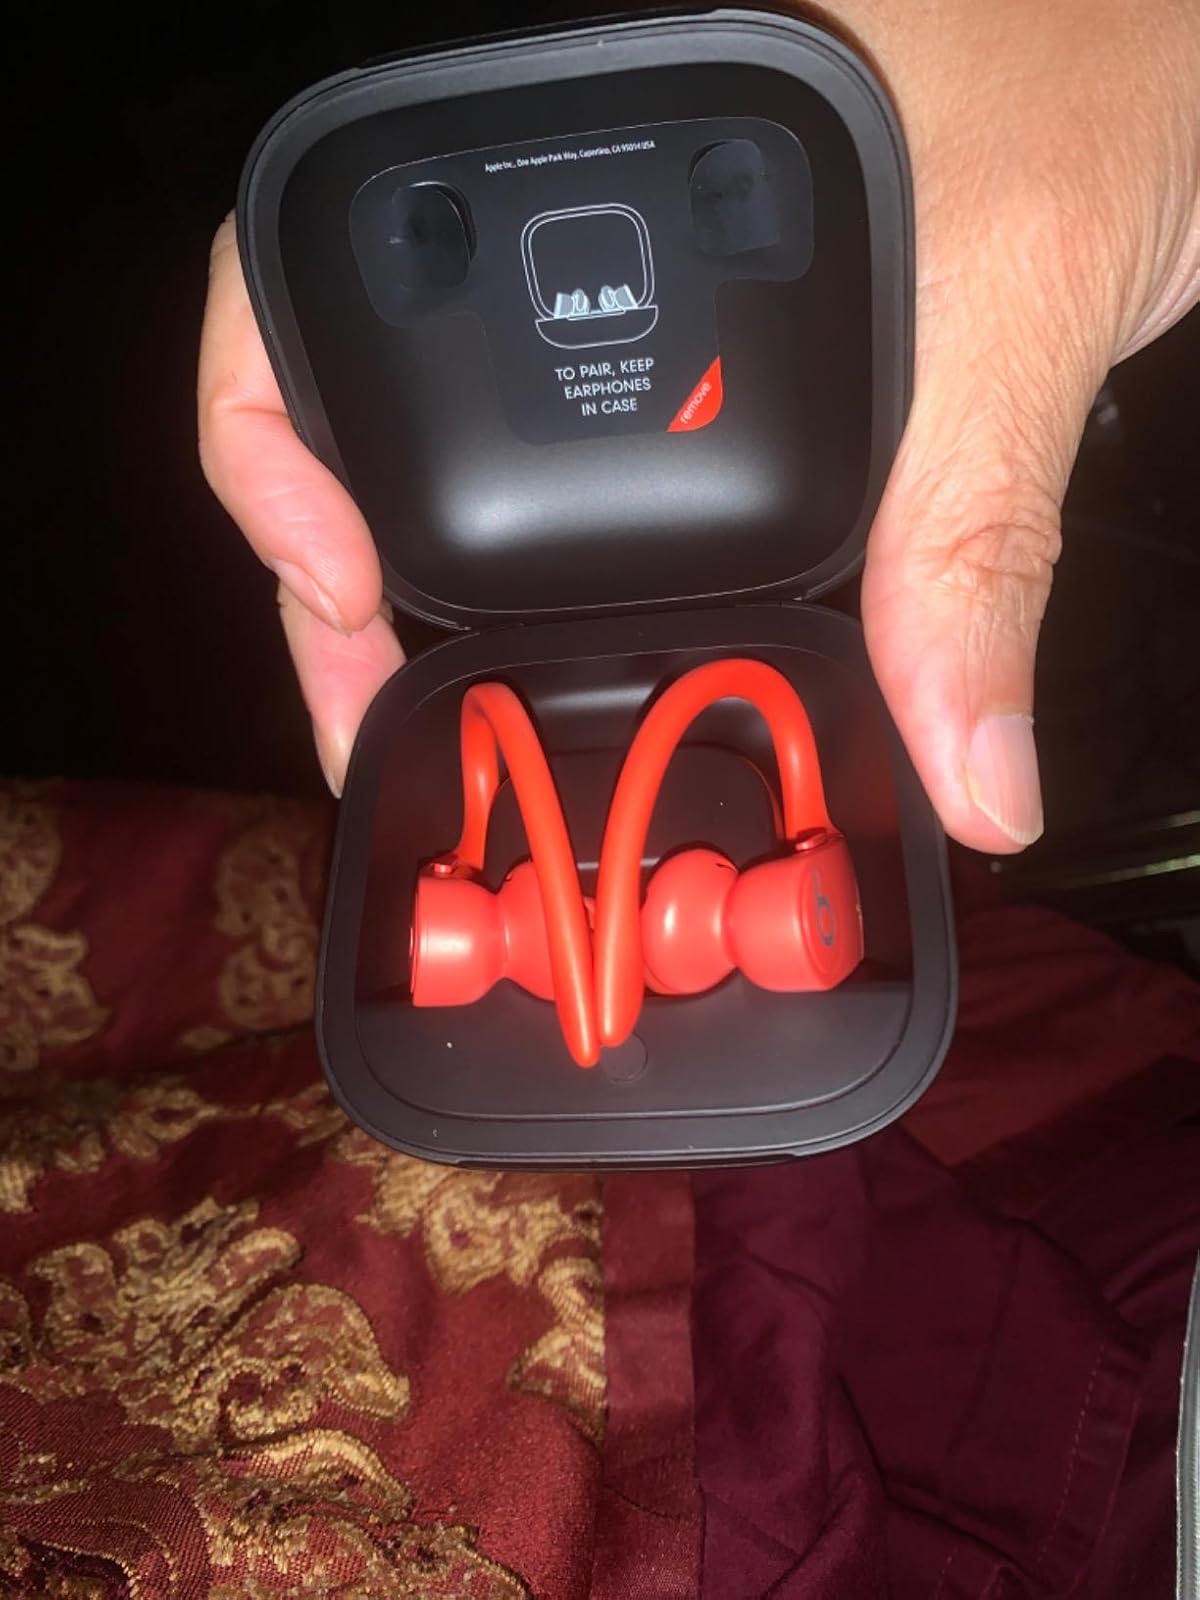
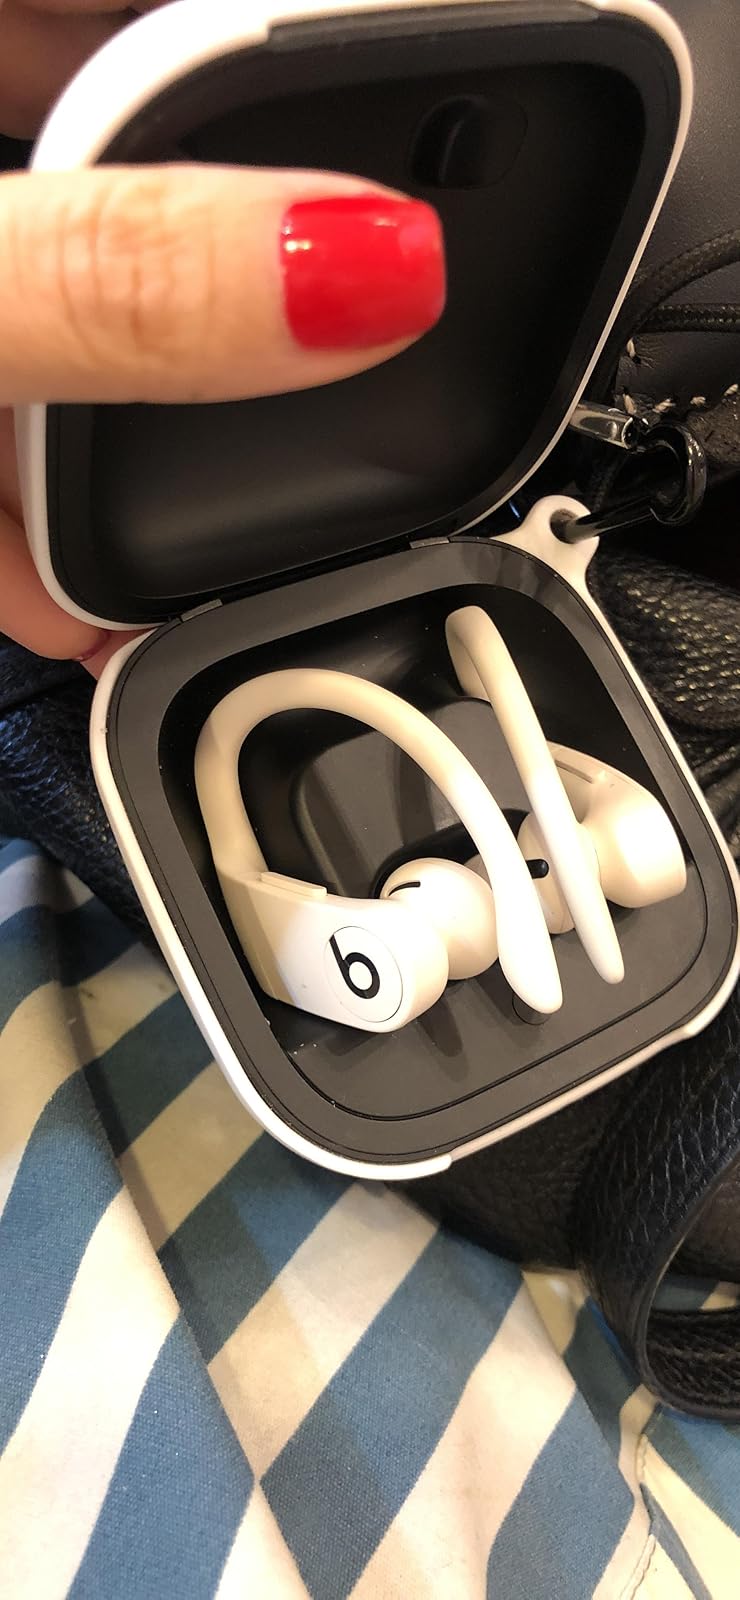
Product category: earbuds
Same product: no